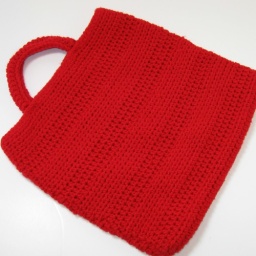
breeze bag in red